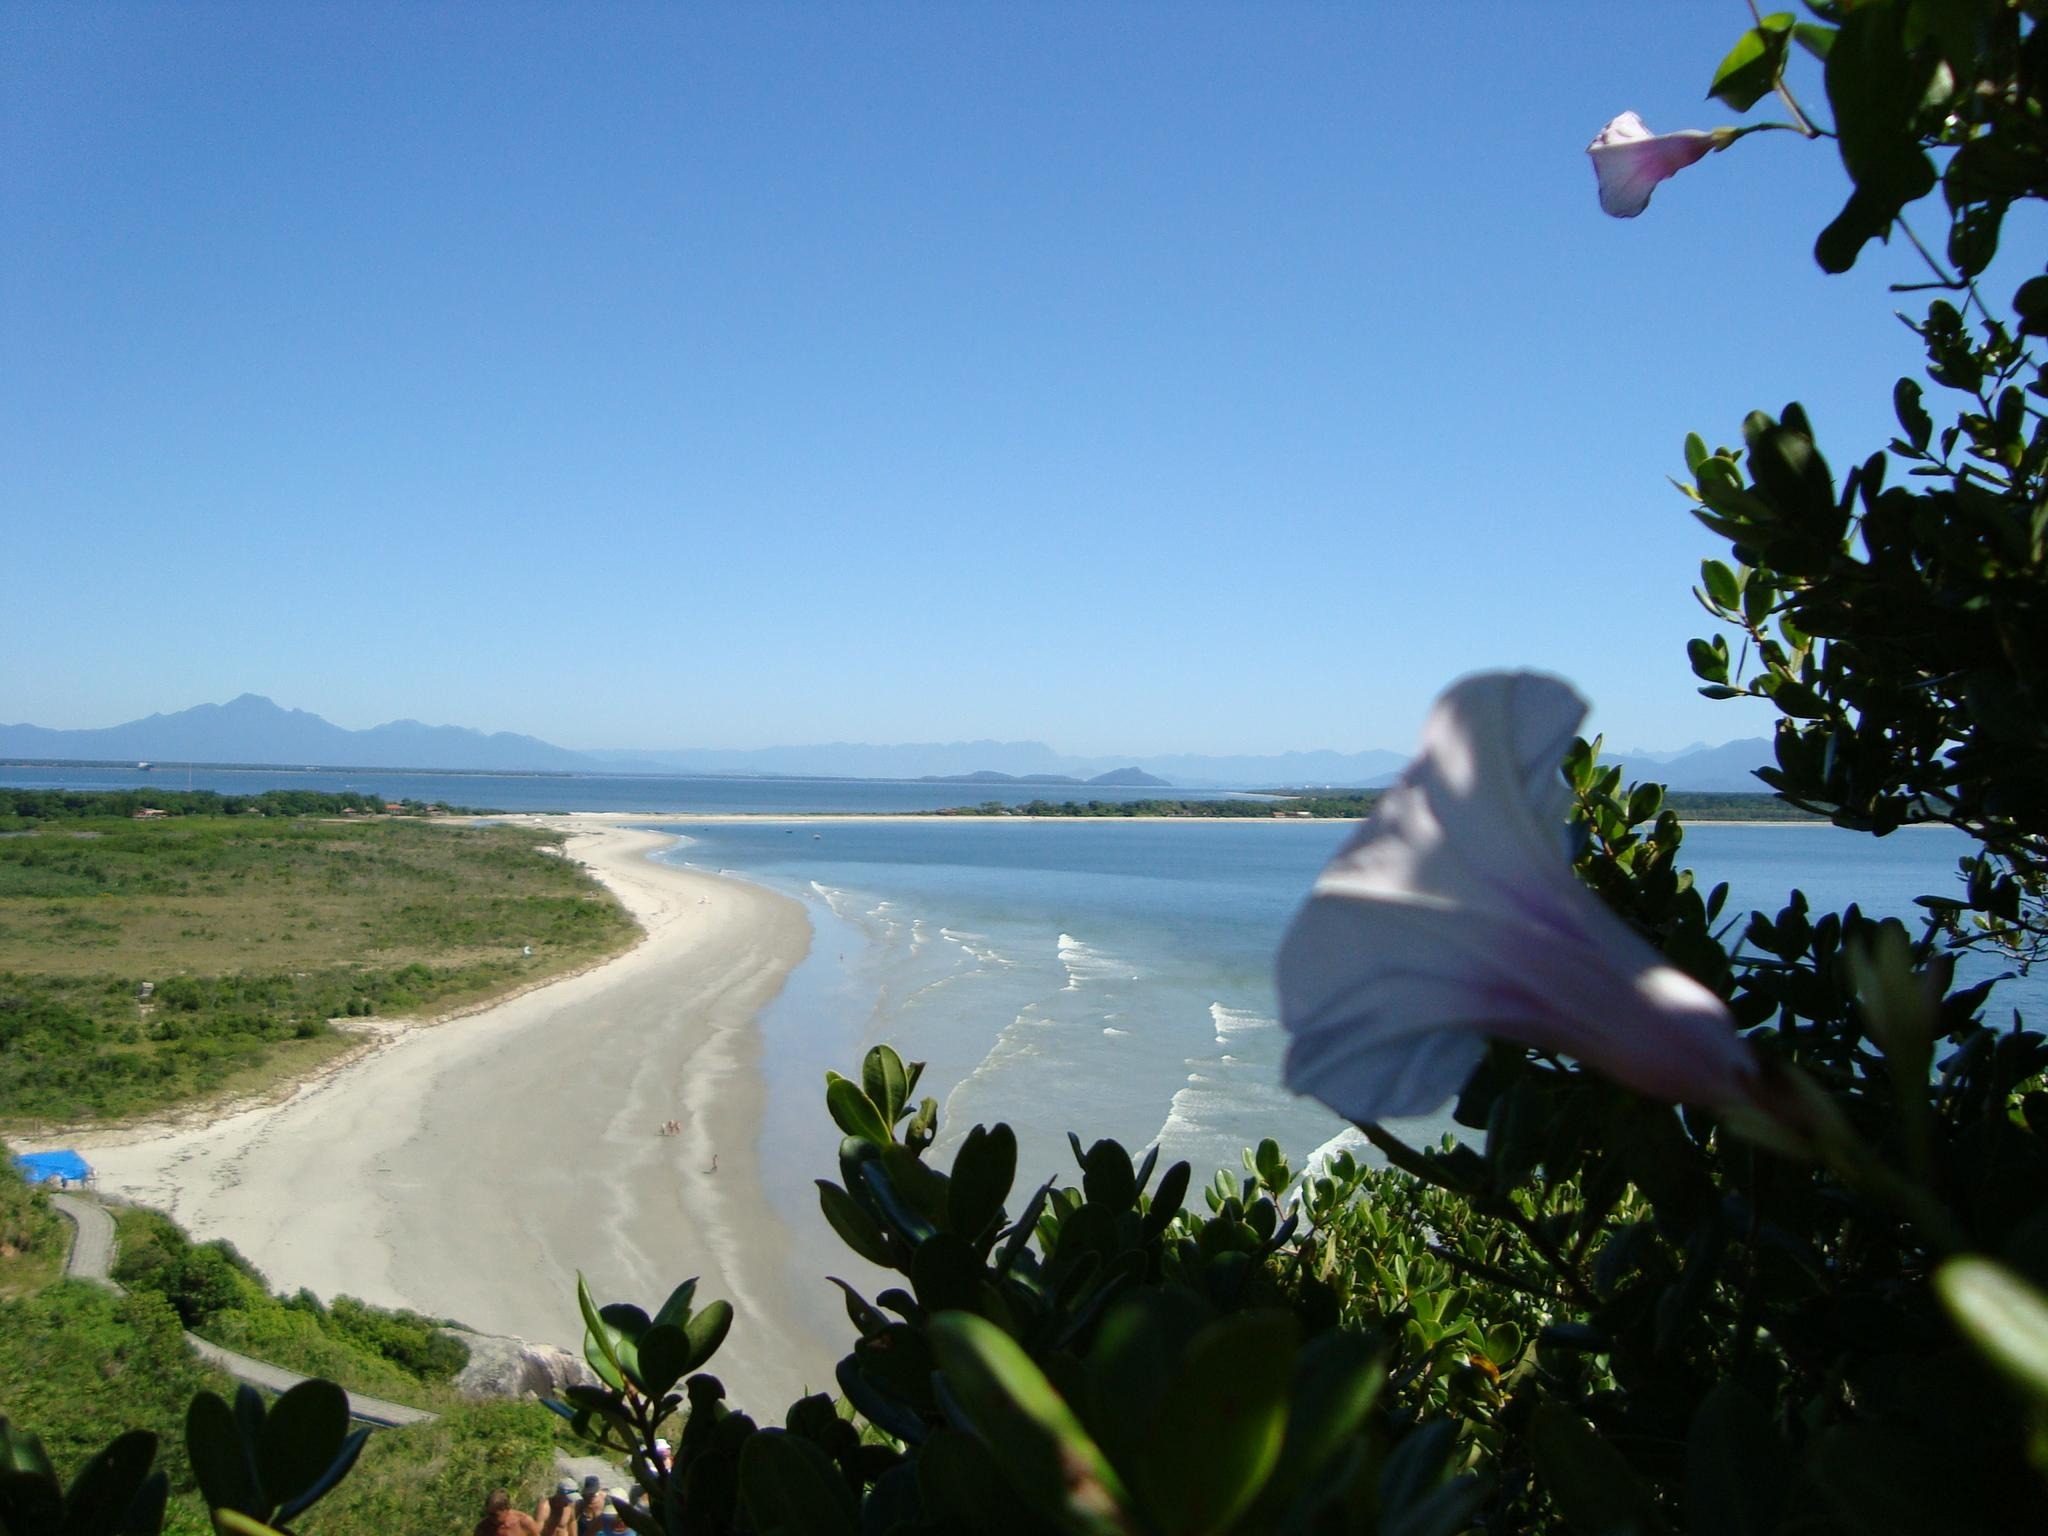
beach, sea, coast, ocean, vacation, cliff, bay, terrain, parana, tropics, ilha do mel